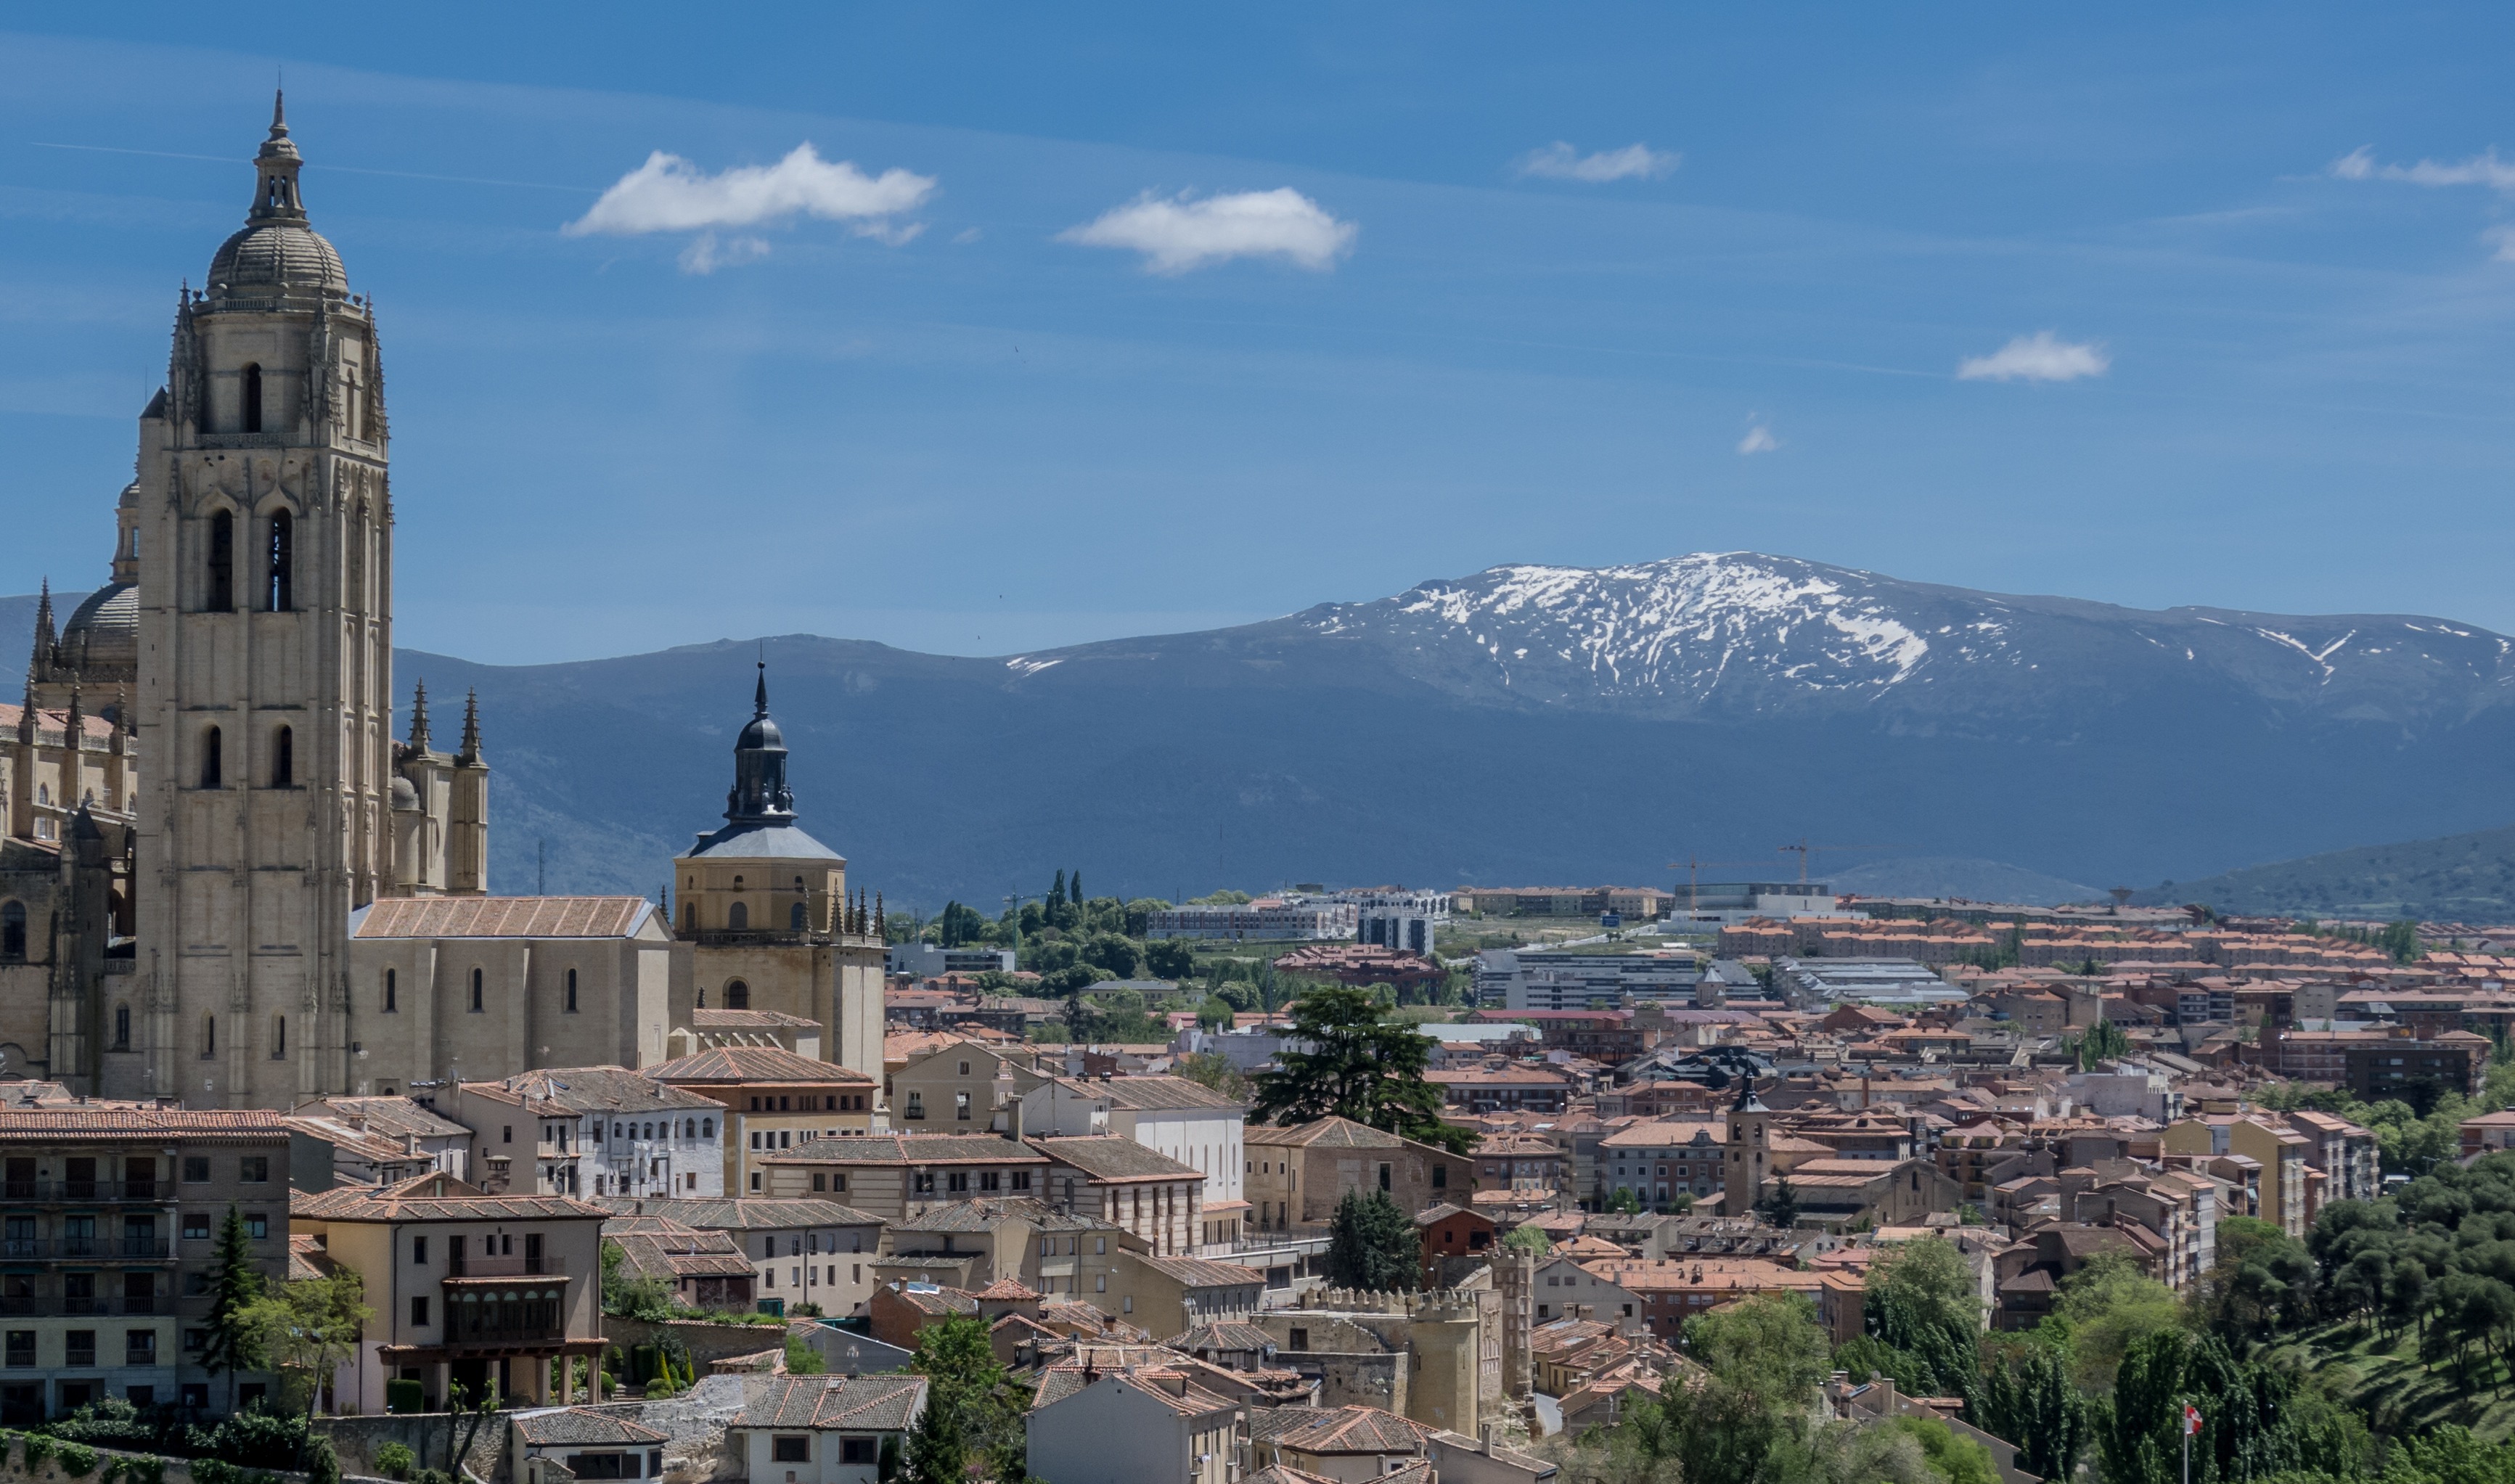
landscape, nature, mountain, snow, sky, hiking, skyline, town, city, mountain range, cityscape, panorama, travel, landmark, cathedral, tourism, place of worship, clouds, mountains, madrid, segovia, views, top, tours, historic site, human settlement